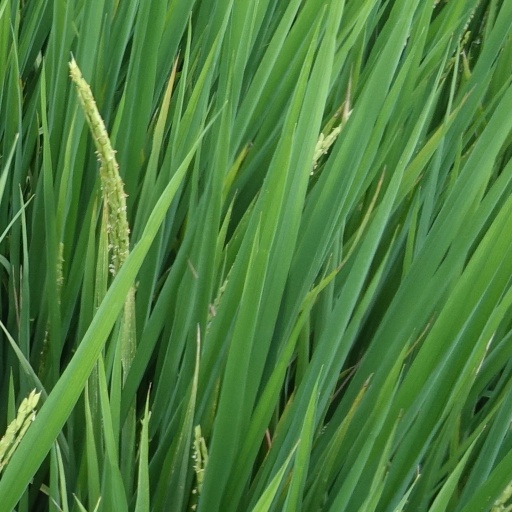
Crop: rice